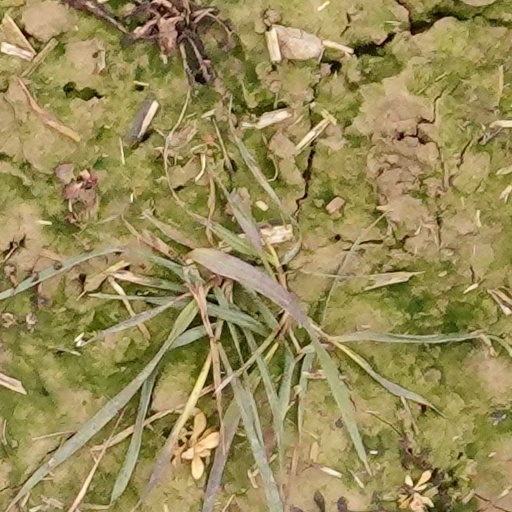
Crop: wheat